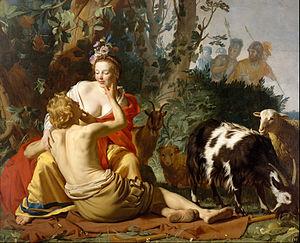
Granida est une pièce de théâtre en cinq actes à huit personnages et deux chœurs, écrite en langue néerlandaise par Pieter Cornelisz. Hooft entre 1603 et 1605, et publiée en 1615. Elle s'apparente au genre pastoral et comporte plusieurs parties chantées.